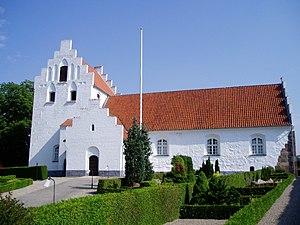
Ørbæk Kirke
Ørbæk Kirke
Ørbæk Kirke, Ørbæk Sogn, Nyborg Provsti, Fyens Stift
Ørbæk Kirke er kirken i Ørbæk Sogn i Nyborg Kommune.